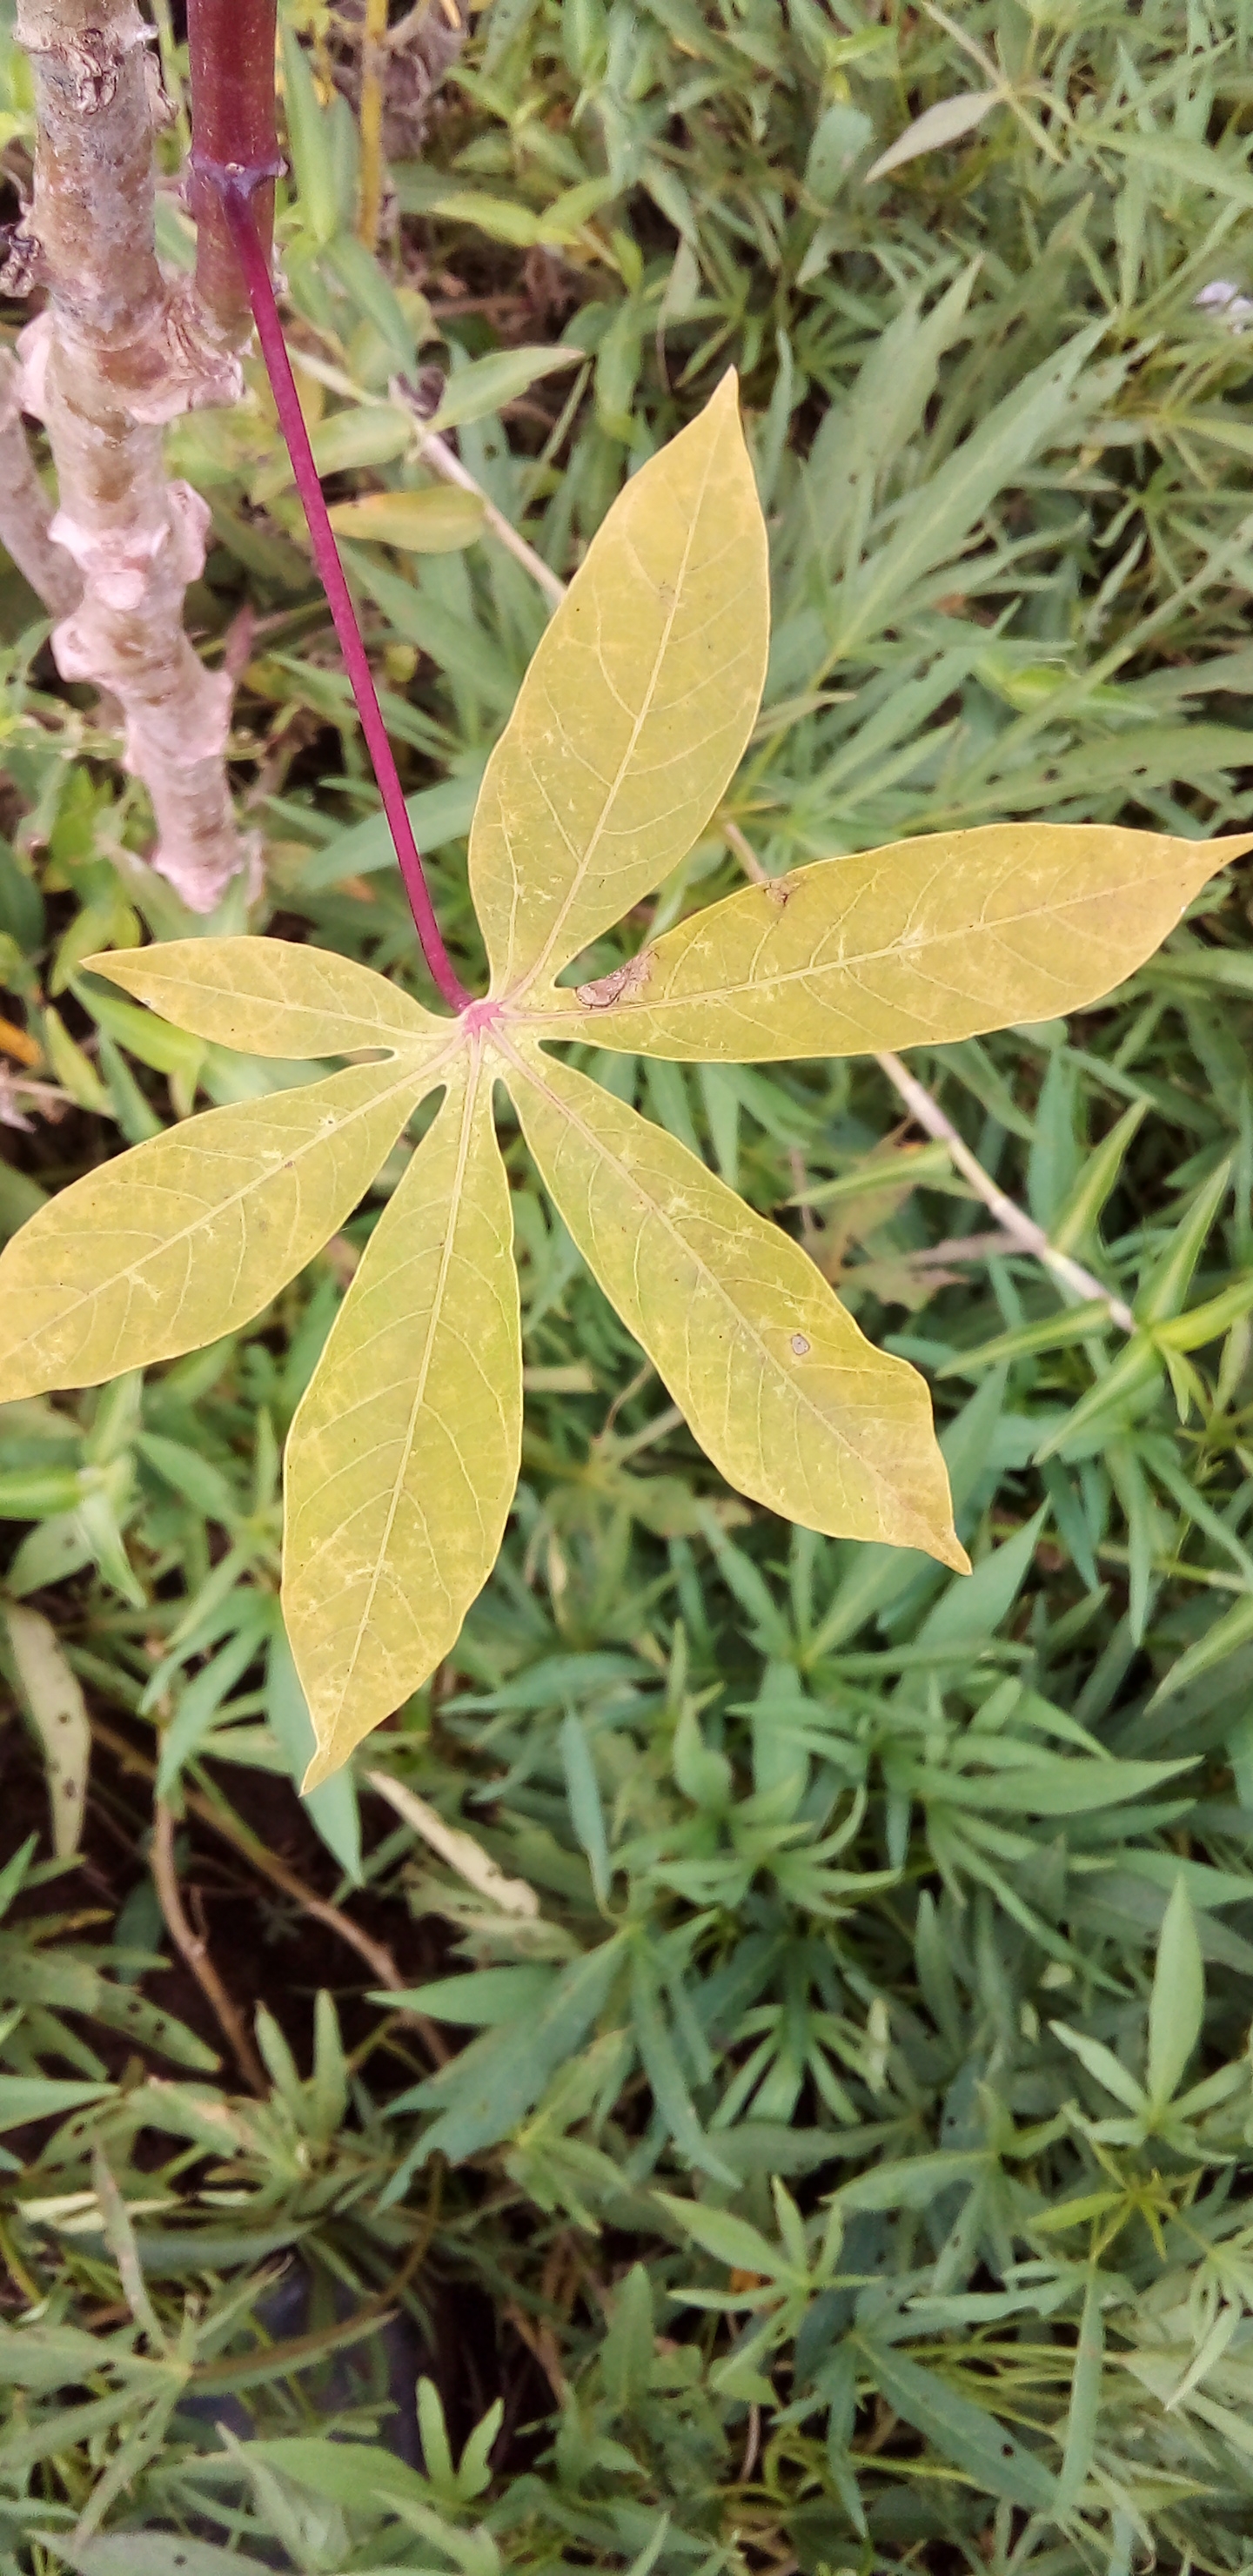
Label: cassava brown streak disease (cbsd)